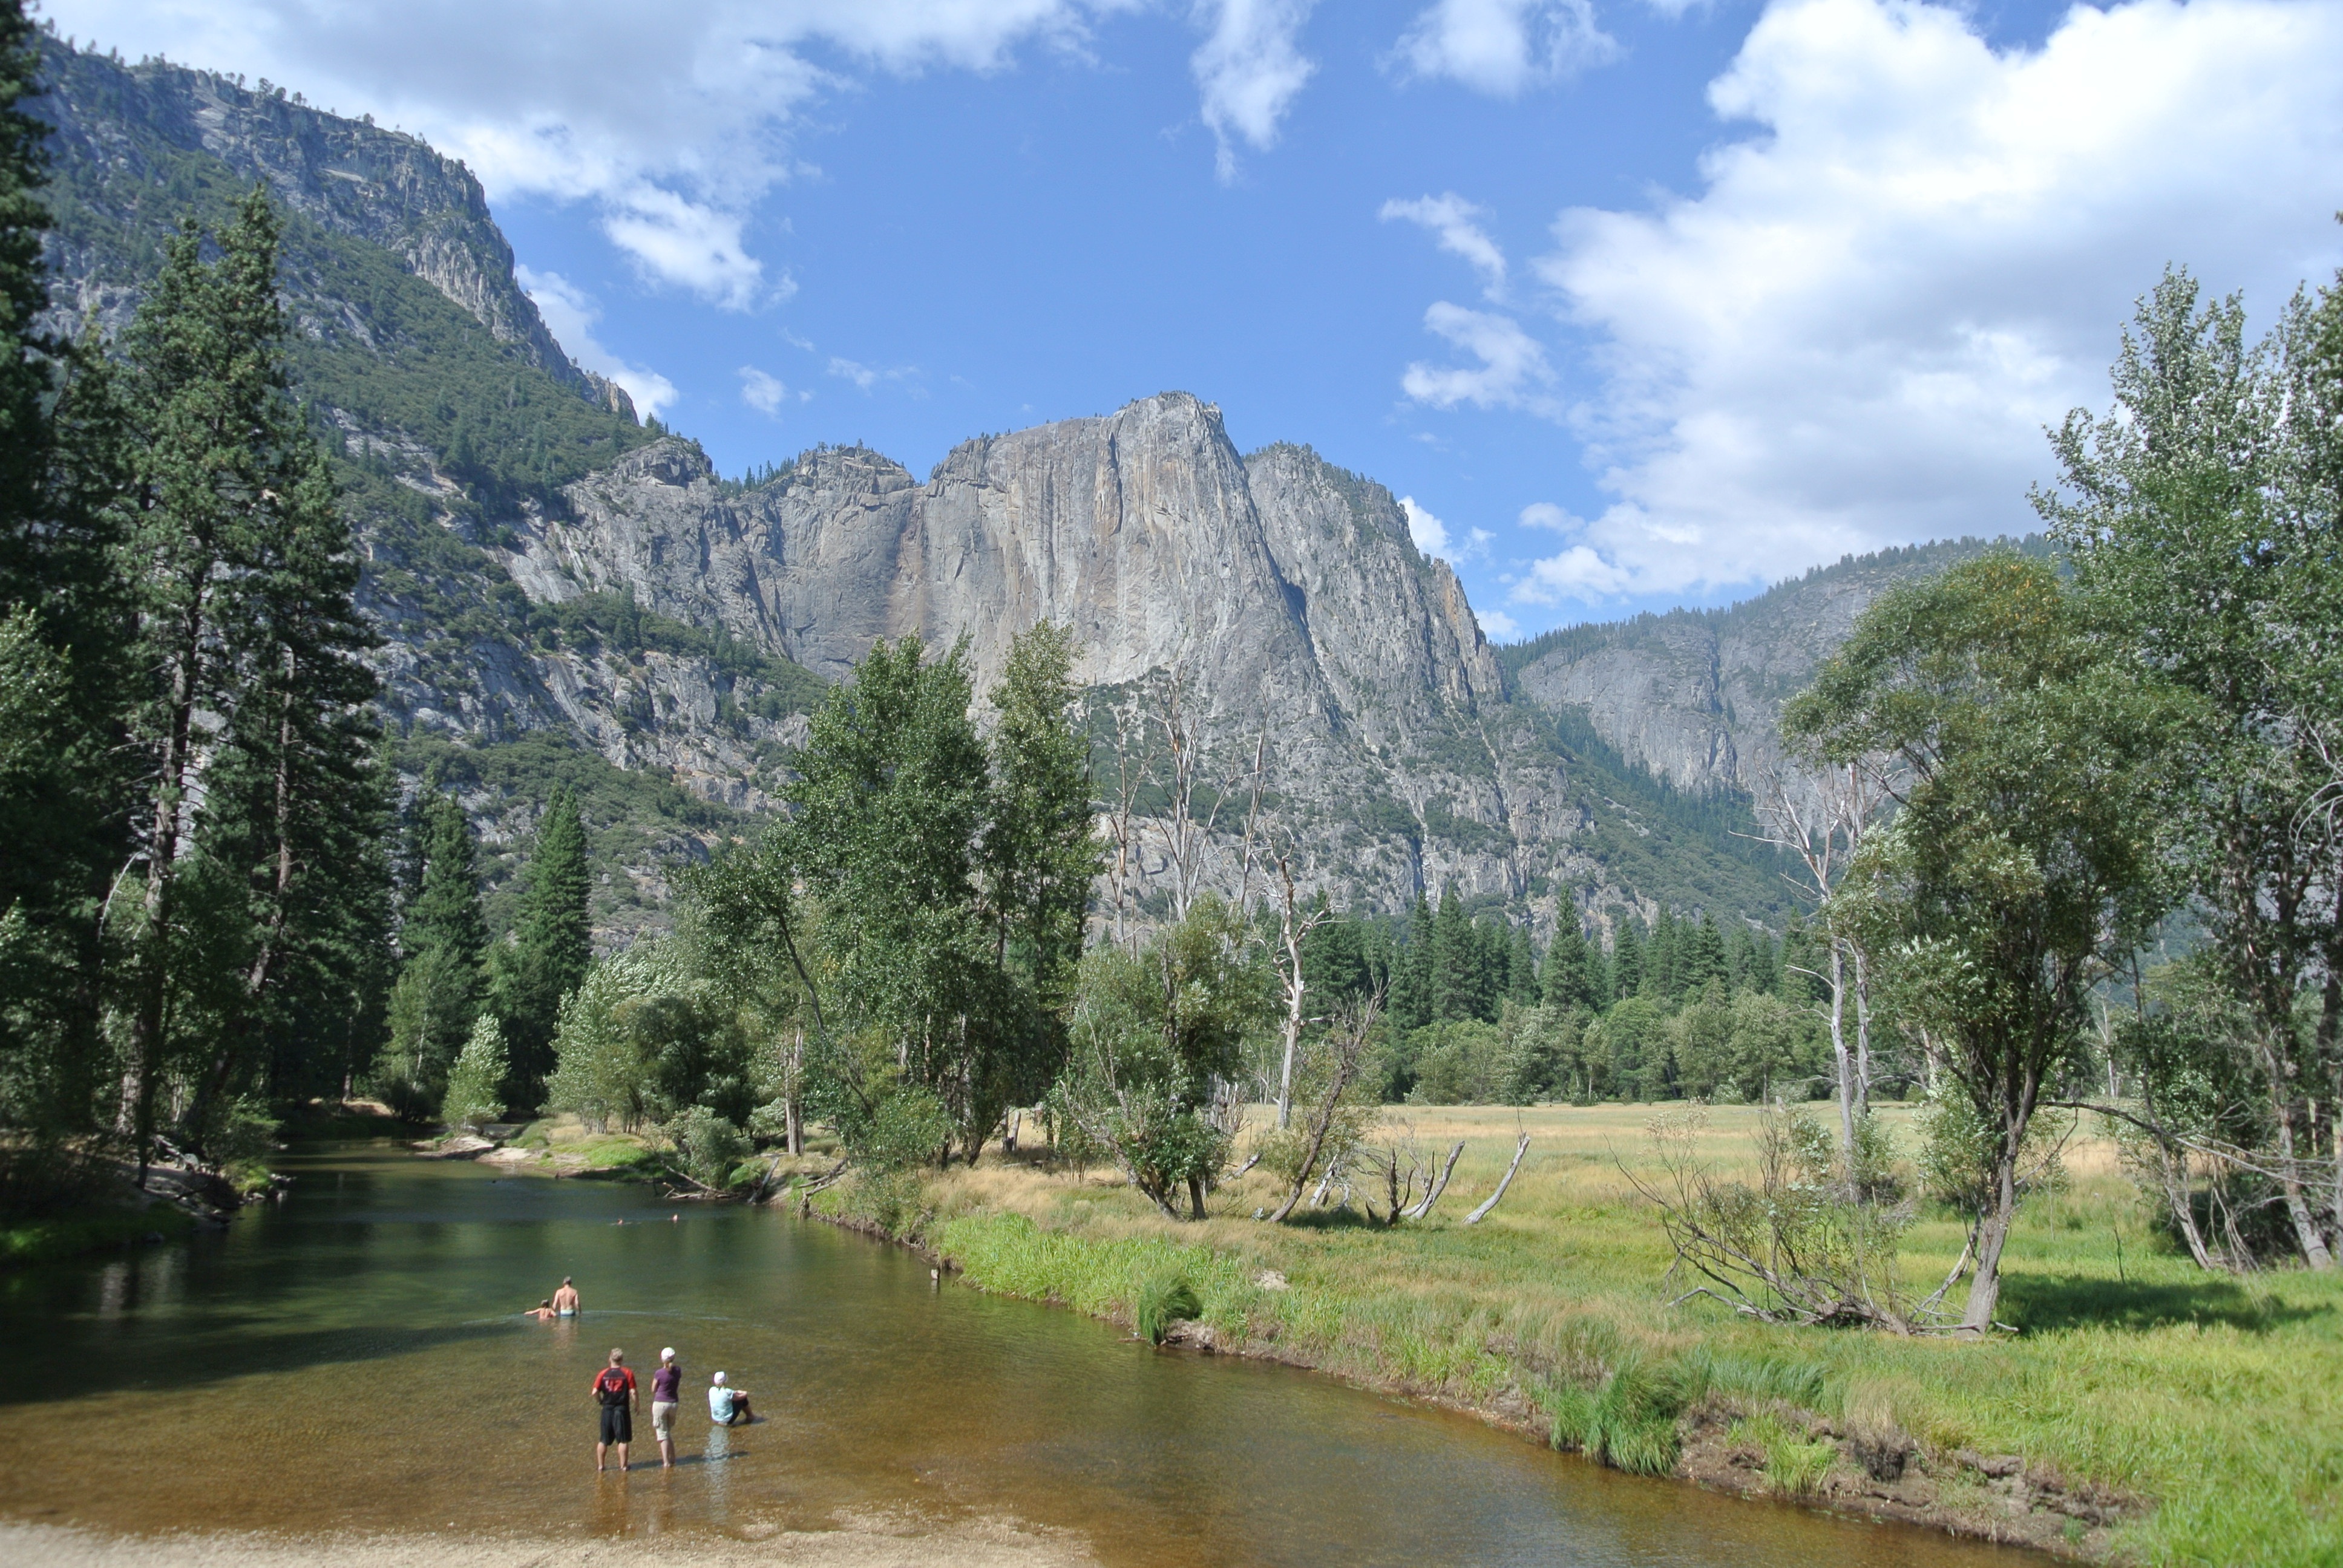
wilderness, mountain, lake, river, valley, mountain range, yosemite, park, usa, reservoir, national park, california, waterway, body of water, national, tourists, plateau, ecosystem, landform, tarn